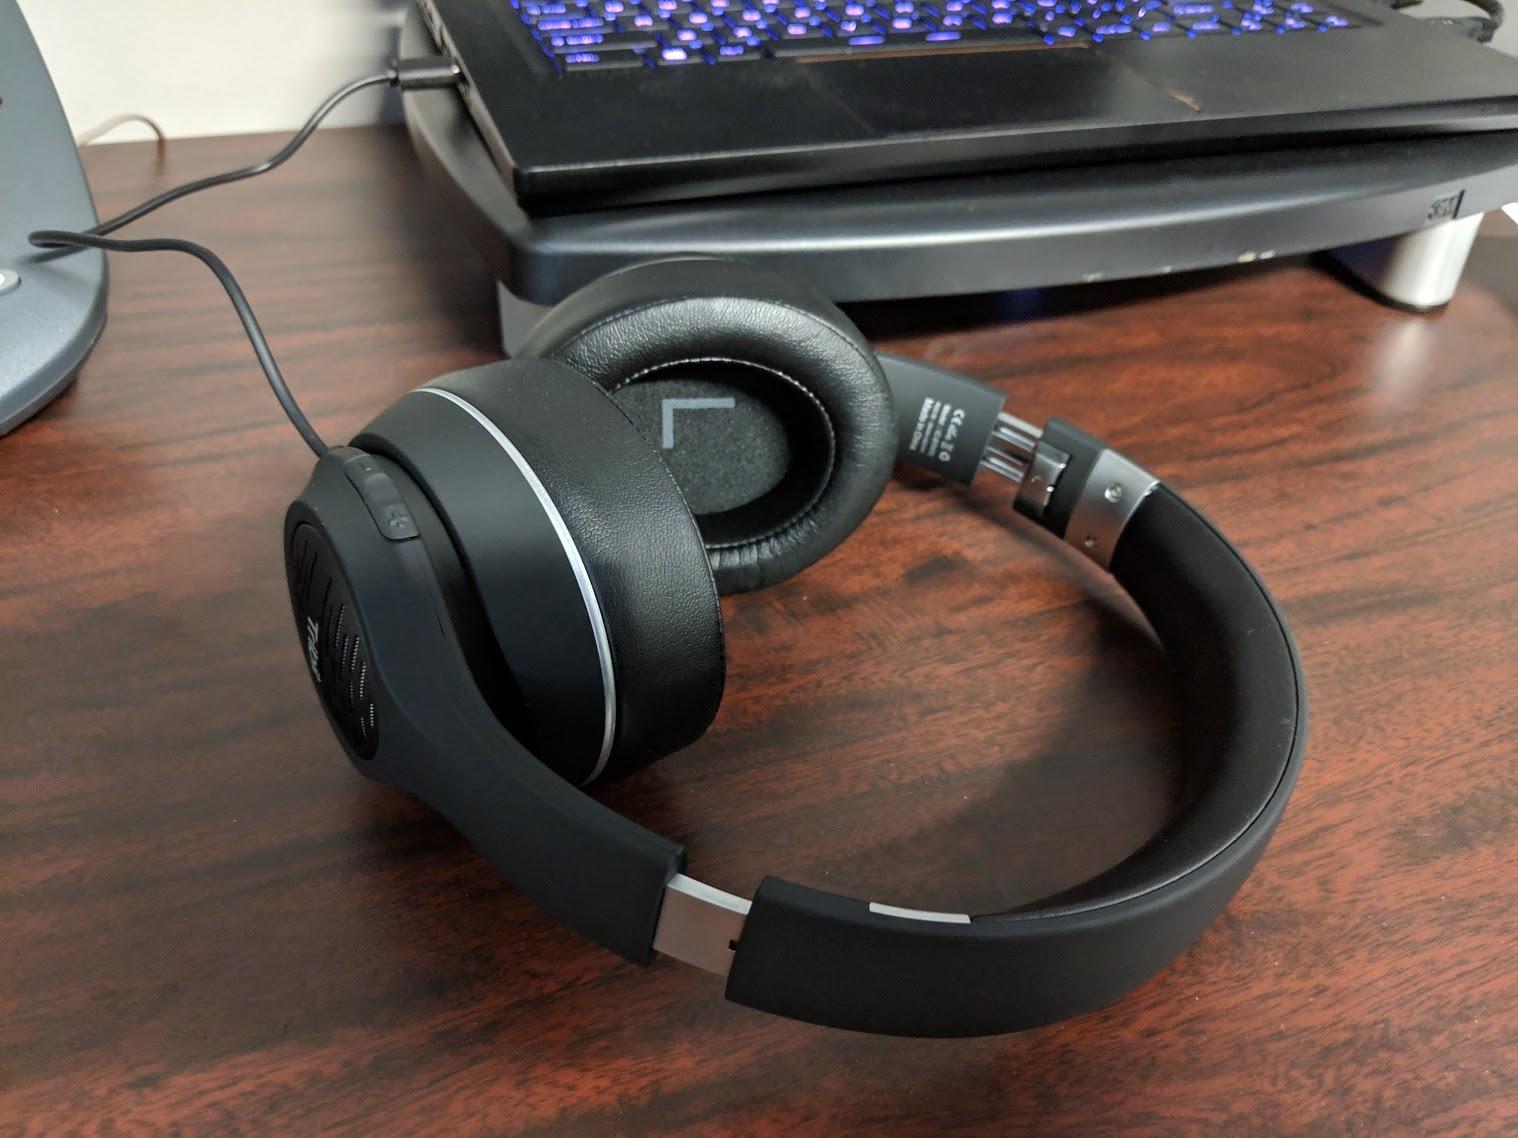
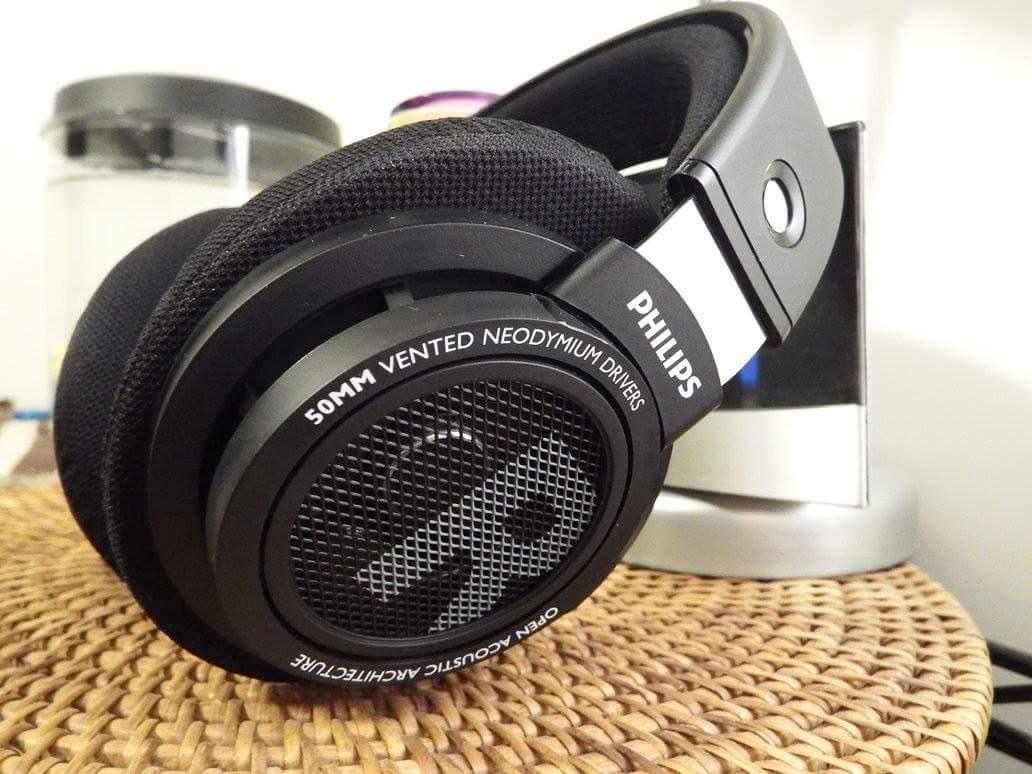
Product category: headphones
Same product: no